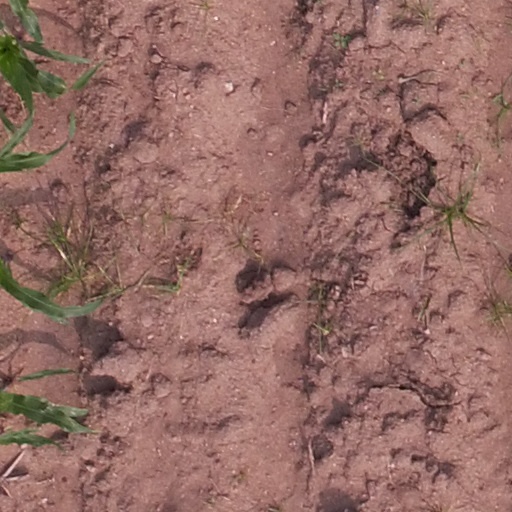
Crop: maize; corn